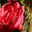
Label: rose